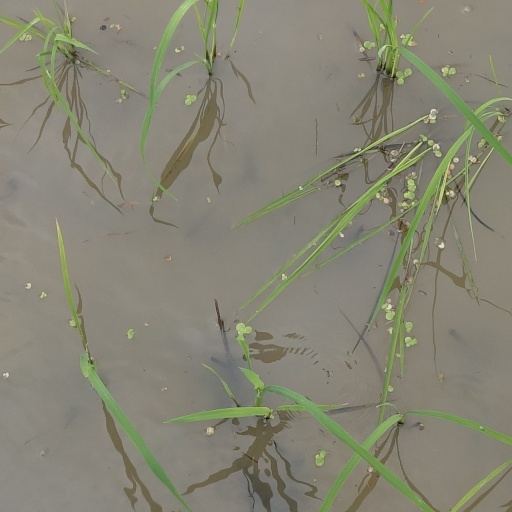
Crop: rice